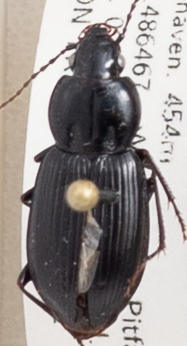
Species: Pterostichus mutus
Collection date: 2019-07-02
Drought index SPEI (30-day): -0.318
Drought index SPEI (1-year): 2.09
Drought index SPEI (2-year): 1.01